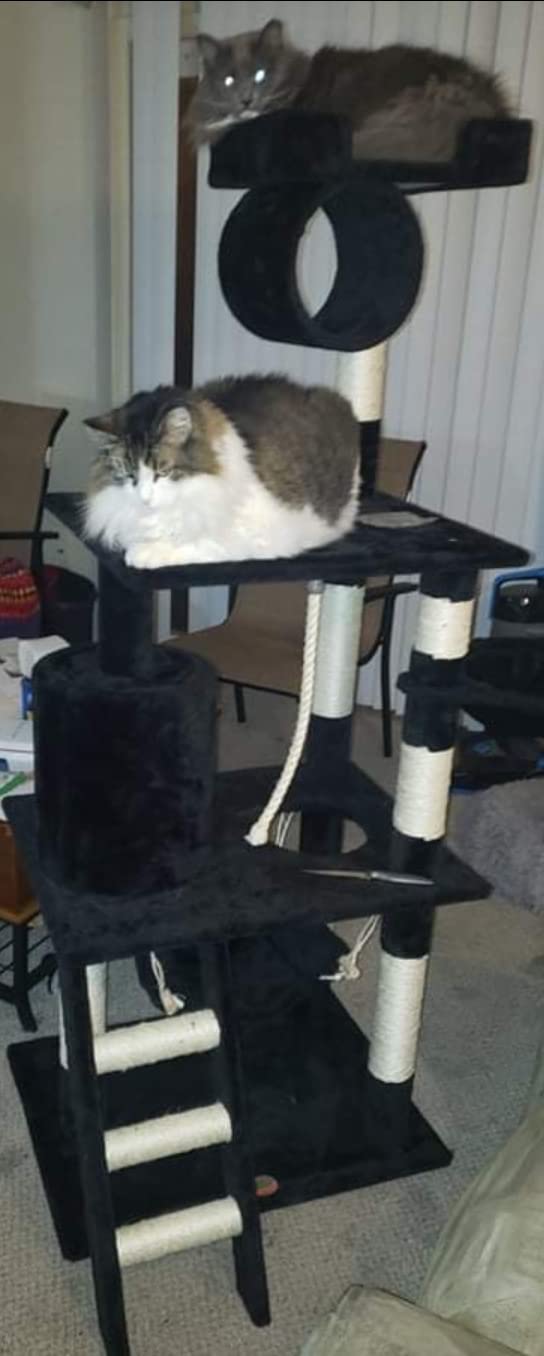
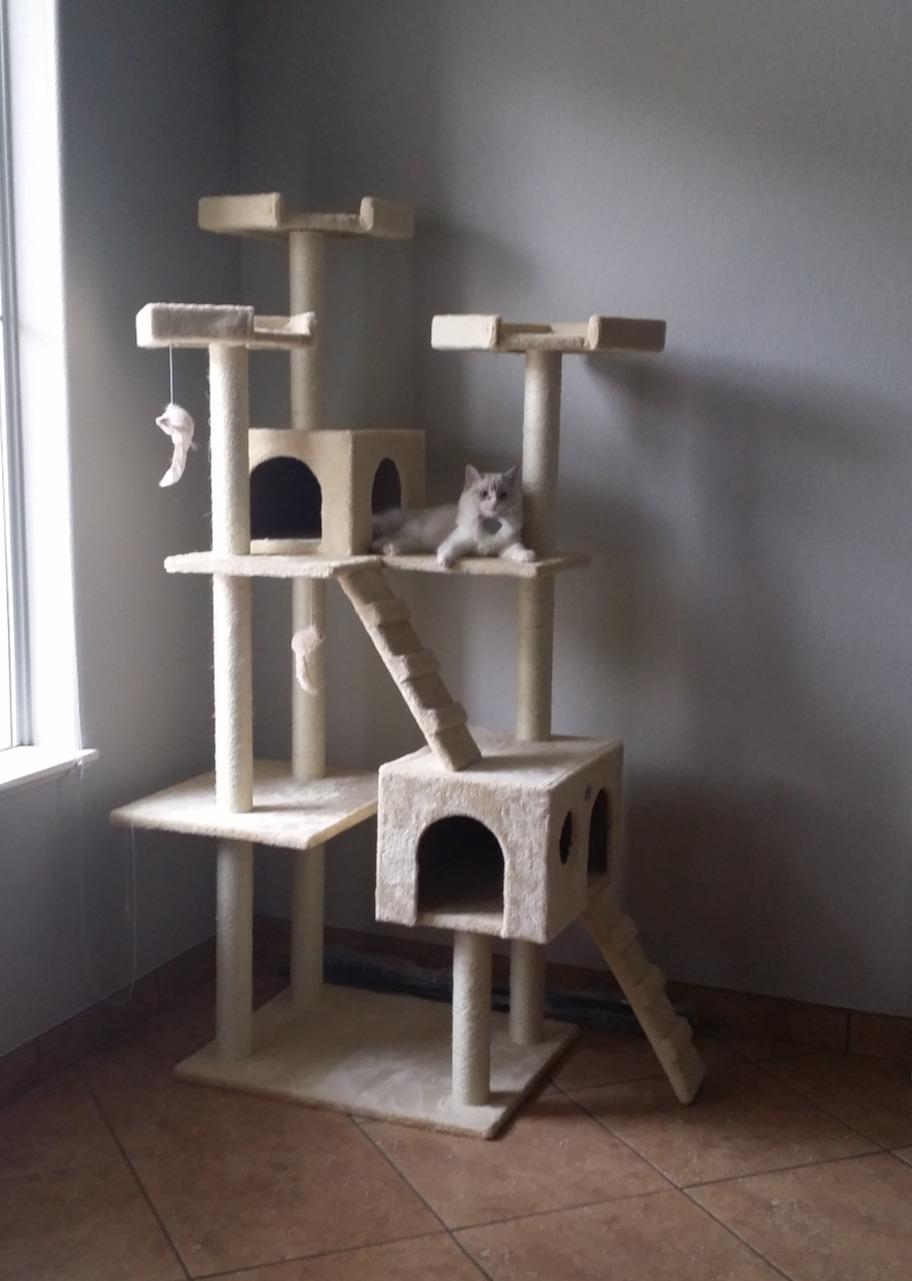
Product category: items_cat tree
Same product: no